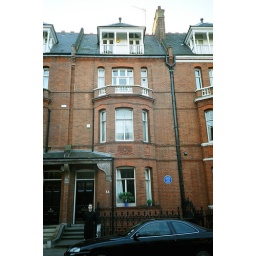
Rob standing outside Oscar Wilde's house in Tite Street, Chelsea.